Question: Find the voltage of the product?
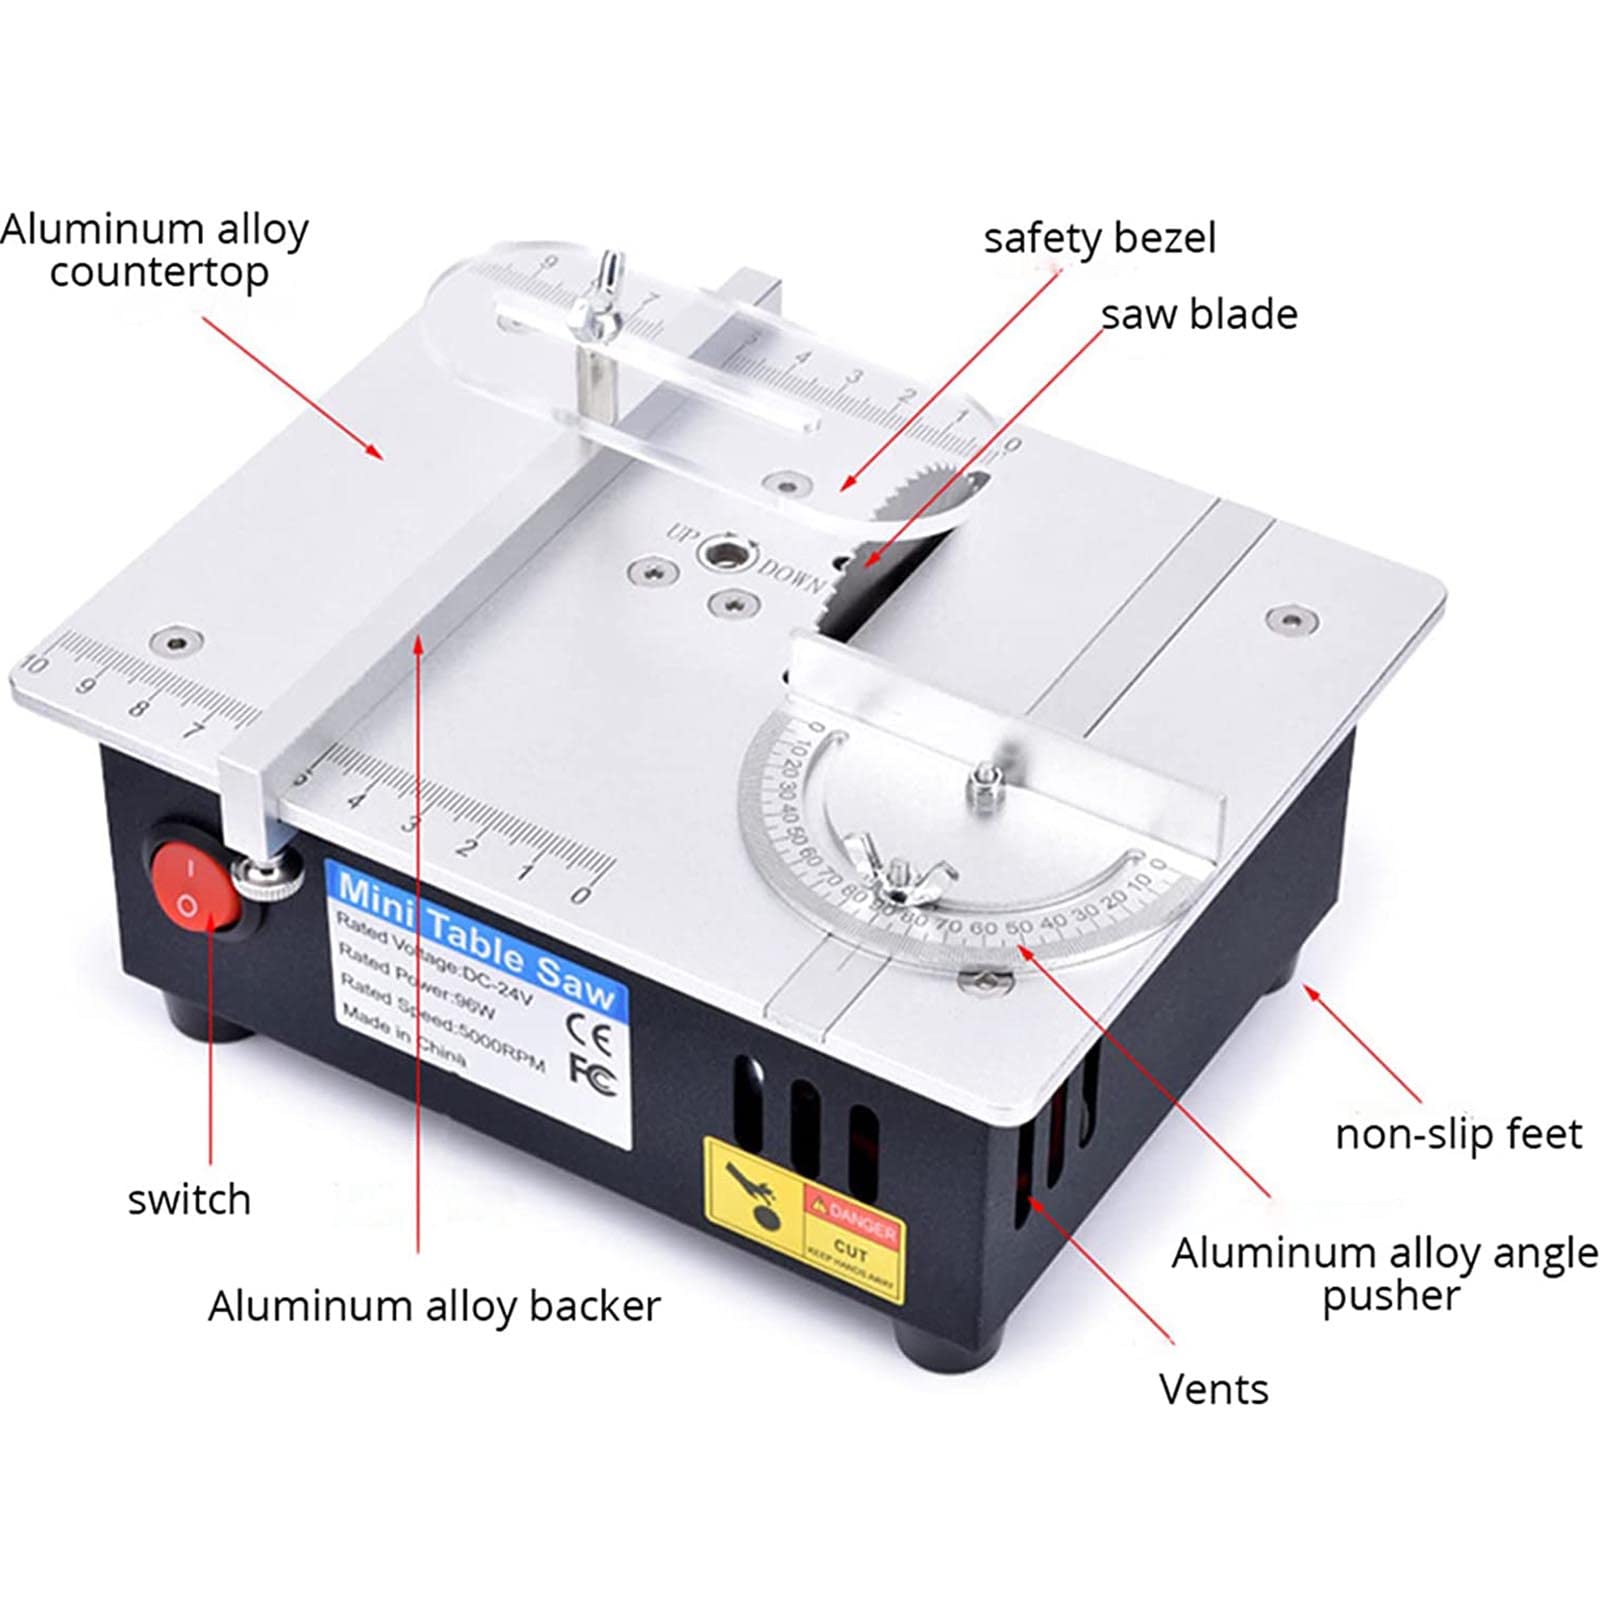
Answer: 24.0 volt